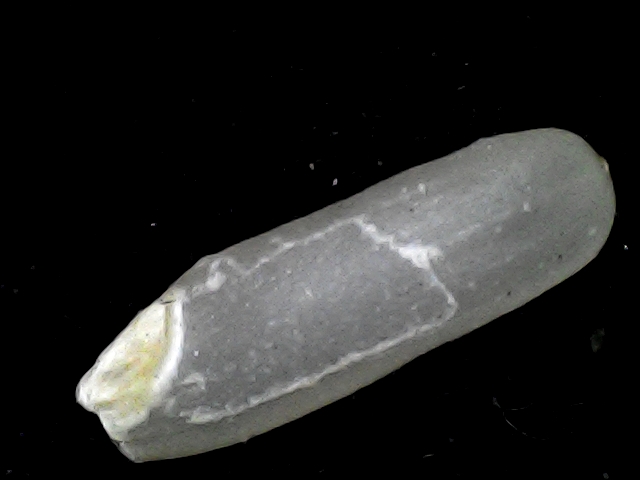
Rice variety: BD87